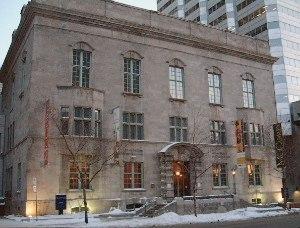
David Ross McCord, né à Montréal en 1844 et mort à Guelph en 1930, était un avocat et collectionneur canadien.